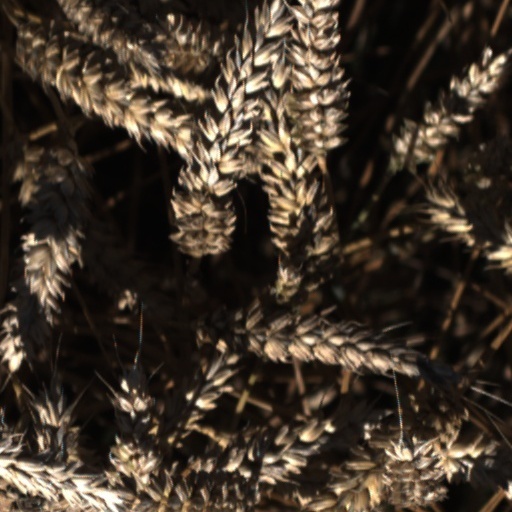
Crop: wheat